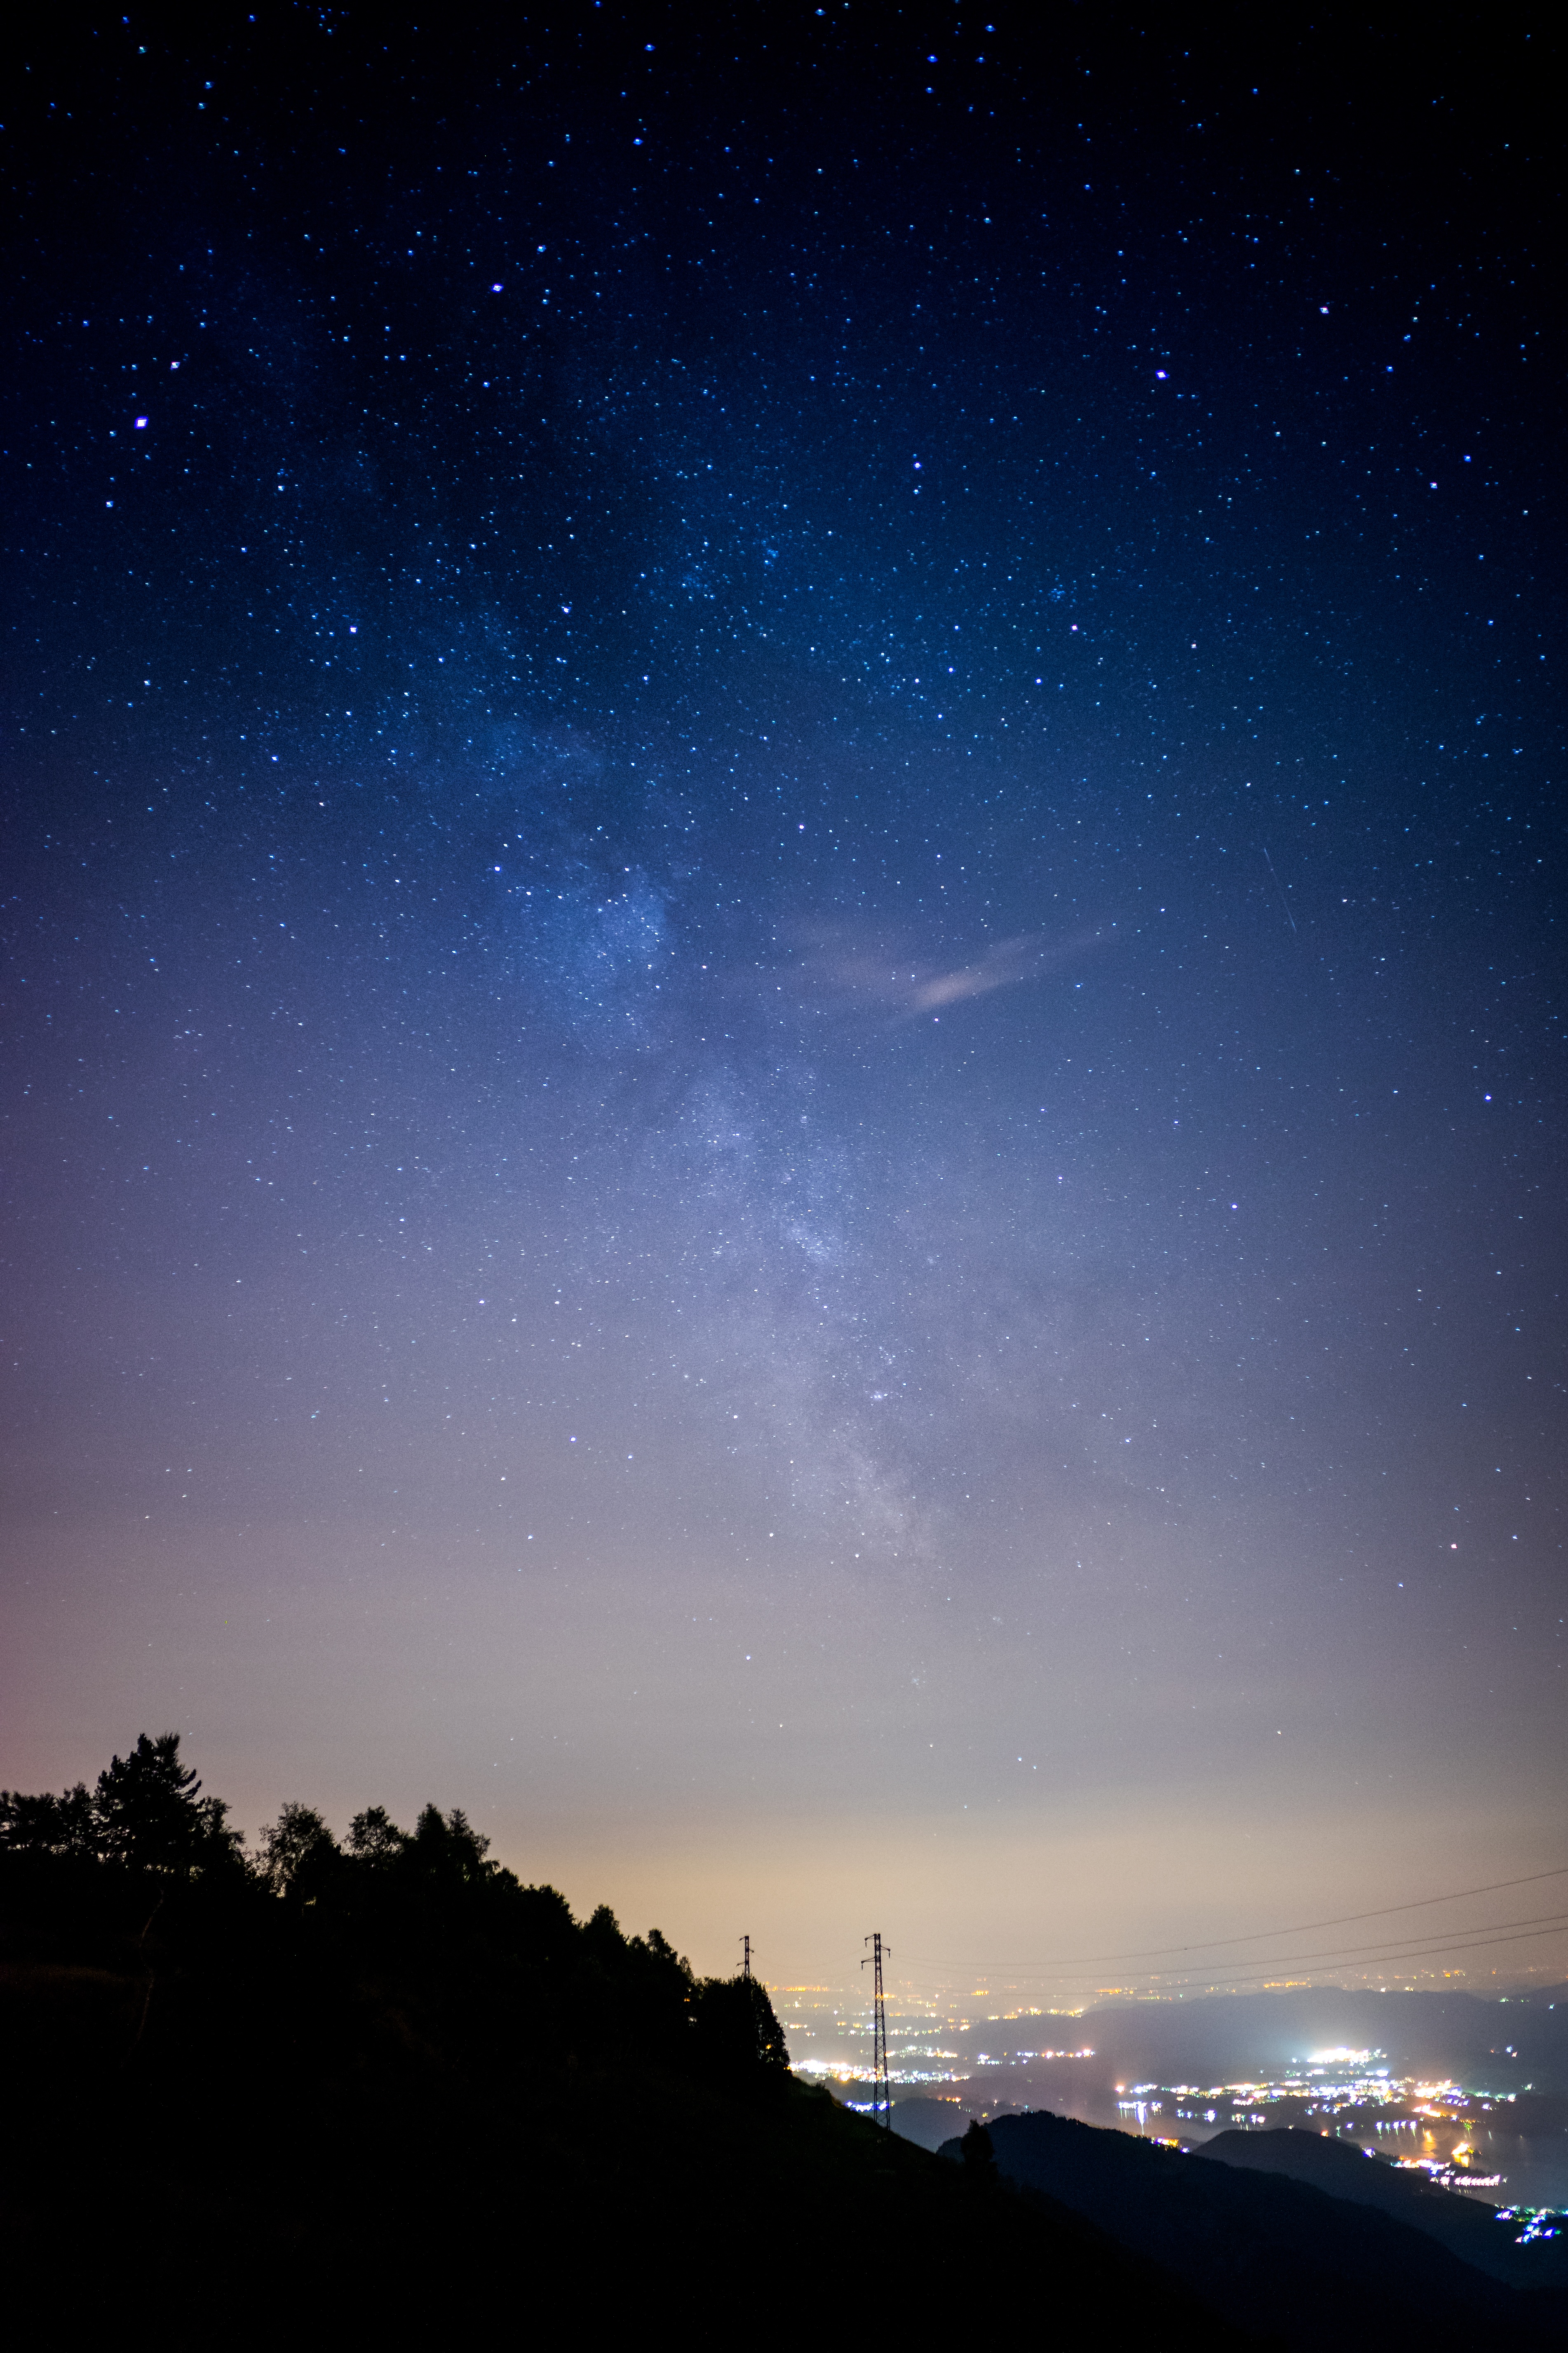
sky, night, star, atmosphere, darkness, galaxy, outer space, astronomy, astronomical object, atmosphere of earth